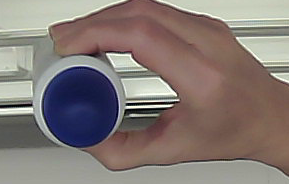
Product: dove_spray